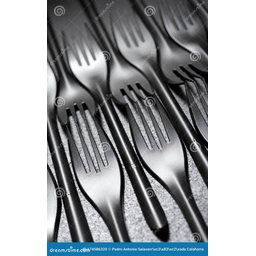
Label: plastic